Frederick Wortendyke House (Park Ridge, New Jersey)

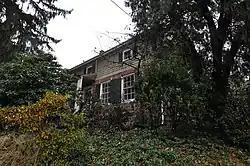
Frederick Wortendyke House in 2018

Frederick Wortendyke House is located in Park Ridge, Bergen County, New Jersey, United States. The house was built in 1750 and was added to the National Register of Historic Places on January 10, 1983.